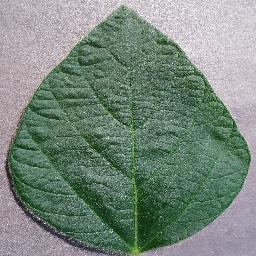
Label: Soybean___healthy